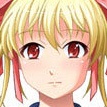
Portrait style: Anime Portrait